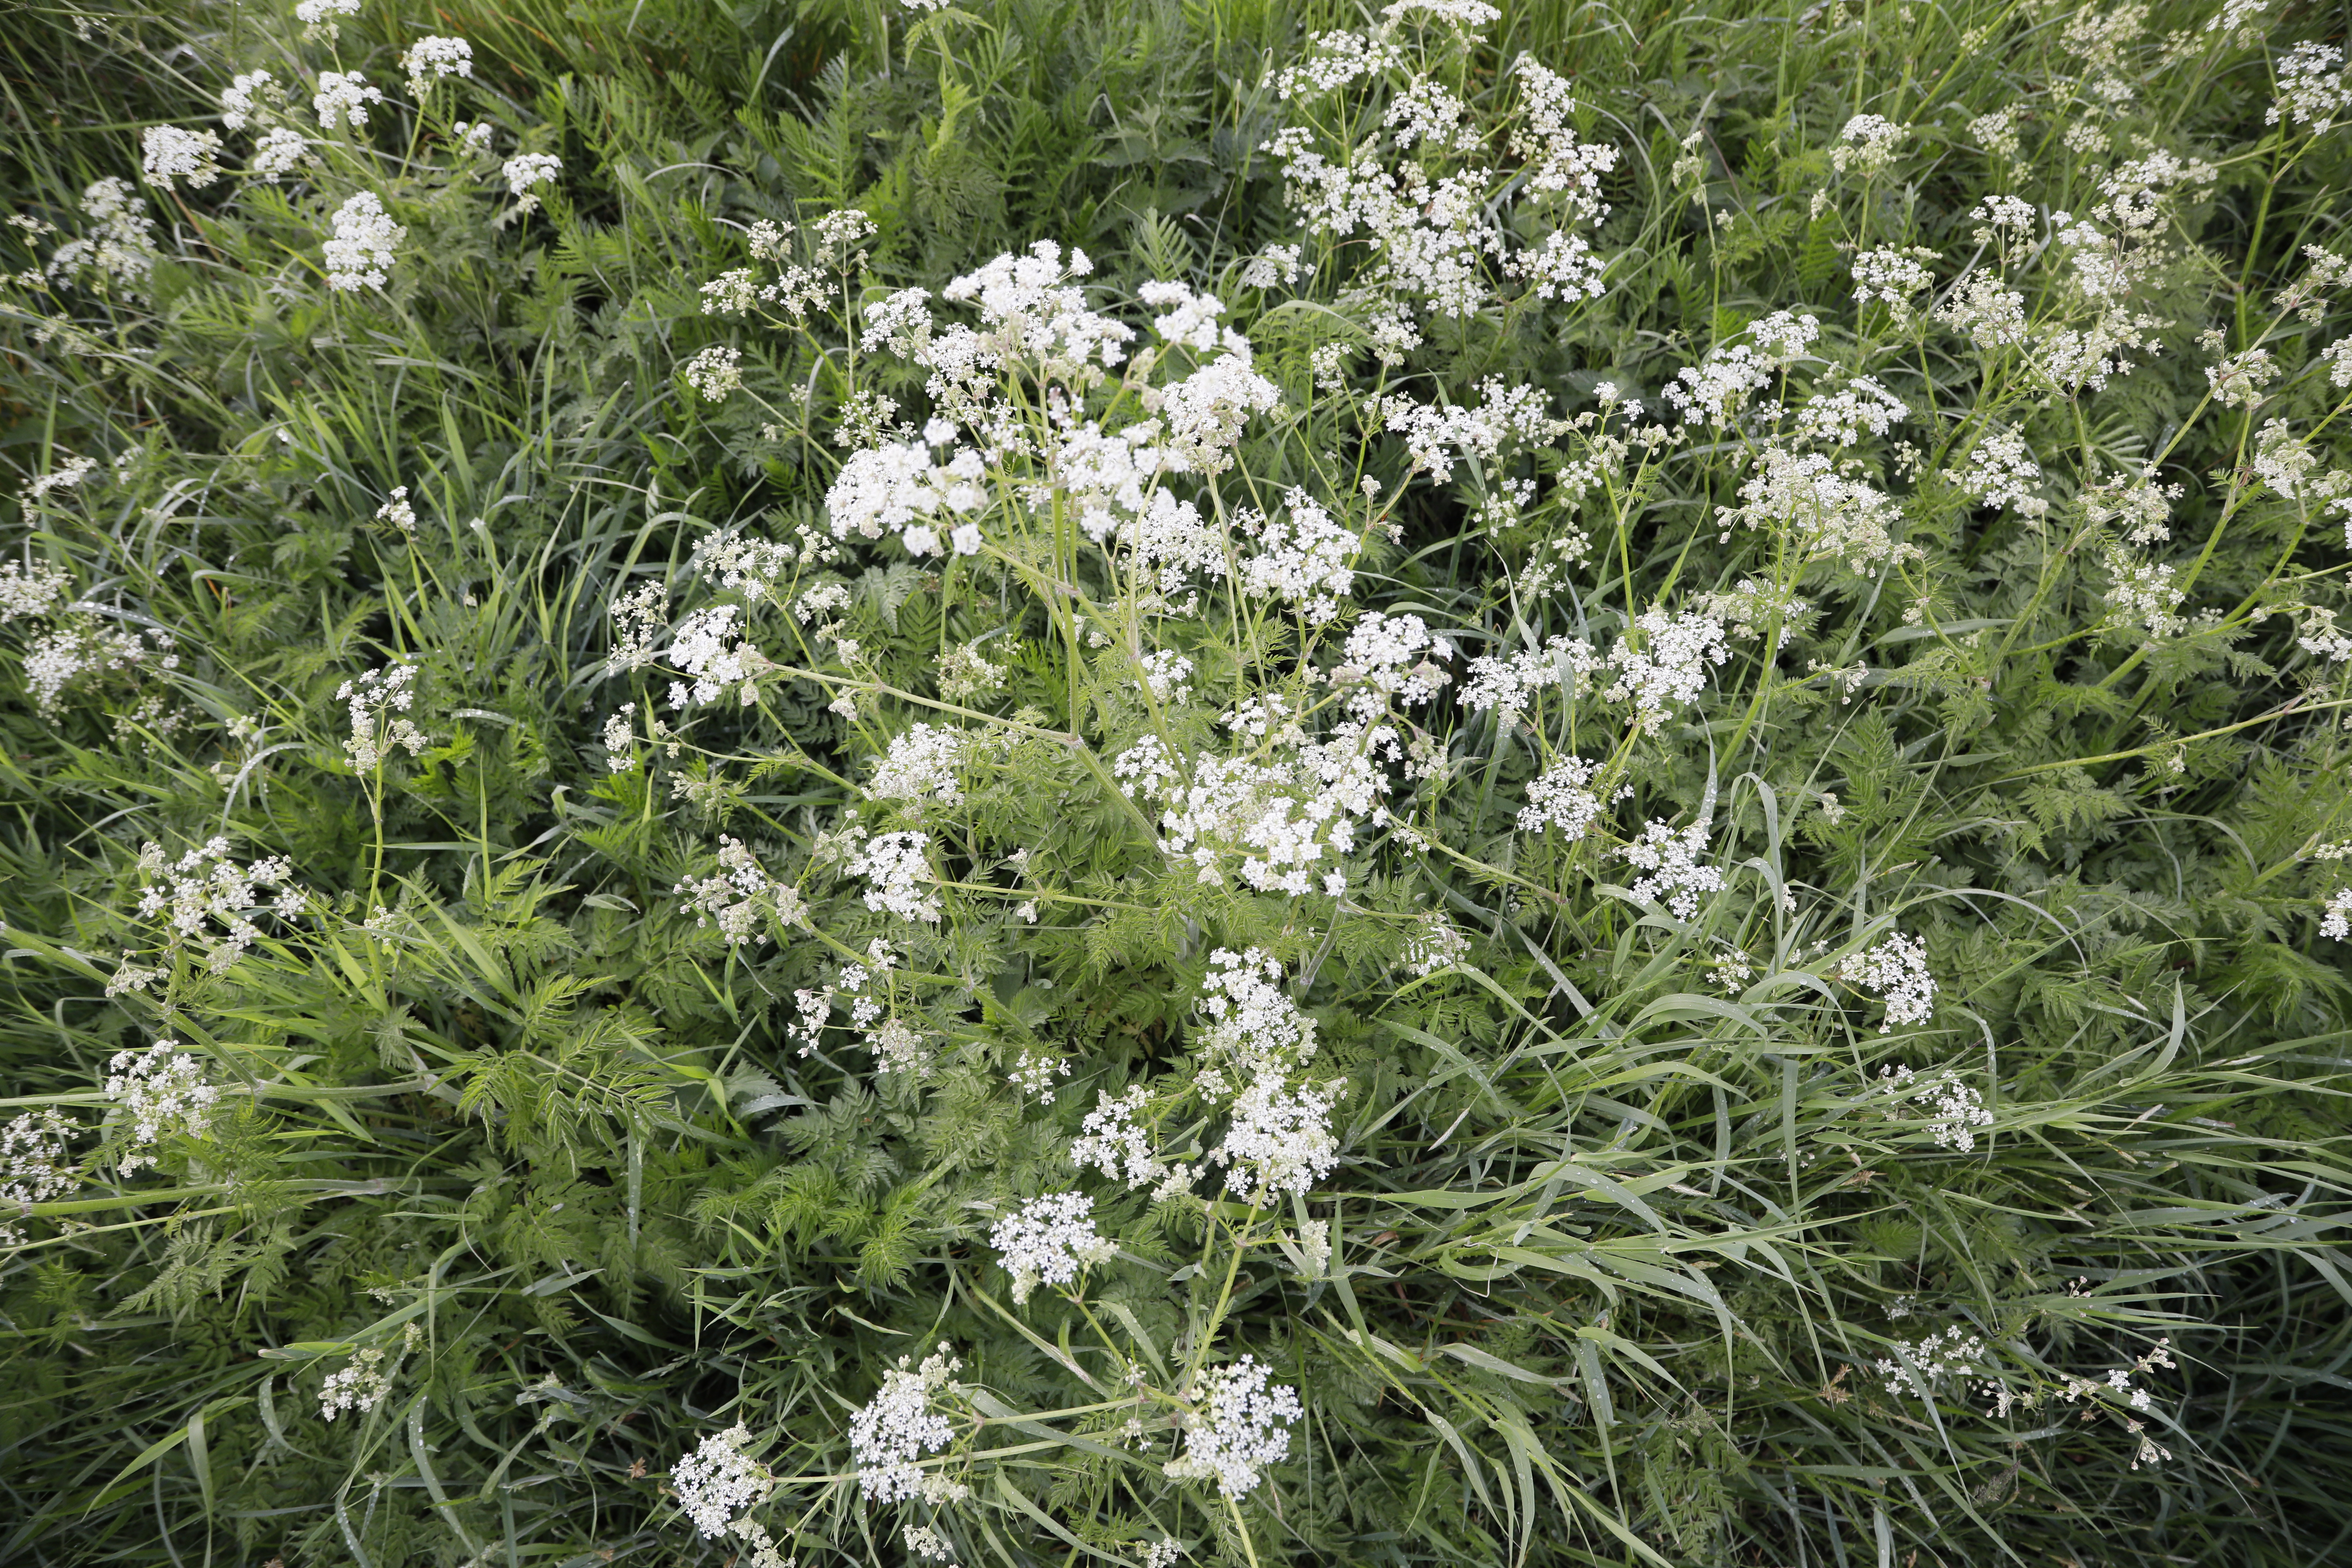
Plant species: Anthriscus sylvestris